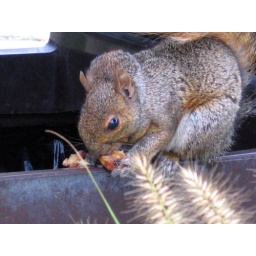
eating a chicken wing he/she found in the trash